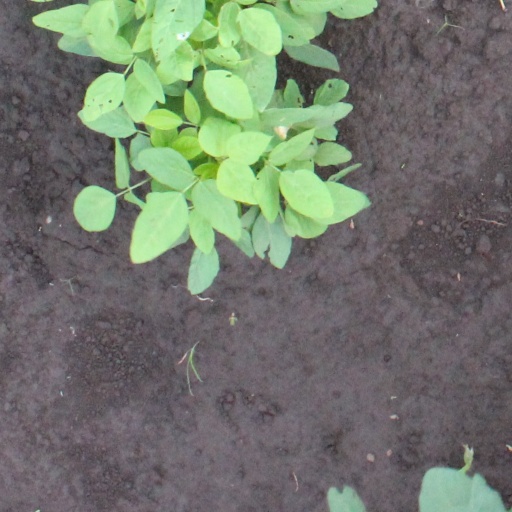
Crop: soybean